Collybia tuberosa

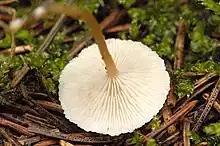
The white to buff-colored gills are bluntly attached to the stem and closely spaced.

The gills are adnate (bluntly fused to the stem), becoming subdecurrent with age (running slightly down the length of the stem). The gill spacing is close to subdistant, and the individual gills are whitish to pinkish-buff, thin, narrow to moderately broad, and have straight edges. The stem is long by , and roughly equal in width throughout its length. It is slender and thread-like, flexible and pliant, with a dry surface. The top of the stem is covered with scales or a fine whitish powder, while the lower portion has hairs ranging from delicate to coarse. The color of the stem is generally whitish to pinkish-buff, but it darkens after it has been handled. The stem interior is pithy, and becomes hollow with age. The stems originate from a dark reddish-brown sclerotium of variable shape, typically measuring by . The surface of the sclerotium is initially smooth, but later becomes wrinkled or furrowed; its interior is solid and white. It is often compared to an apple seed in appearance. Typically, several sclerotia are connected by thin strands of mycelia. The sclerotium is a resting structure that allows to fungus to overwinter in its host. In 1915, William Murrill reported the sclerotia of "C. tuberosa" to be bioluminescent.